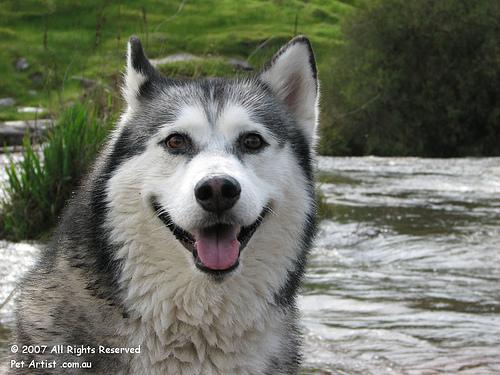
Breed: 1160-n000003-Siberian_husky